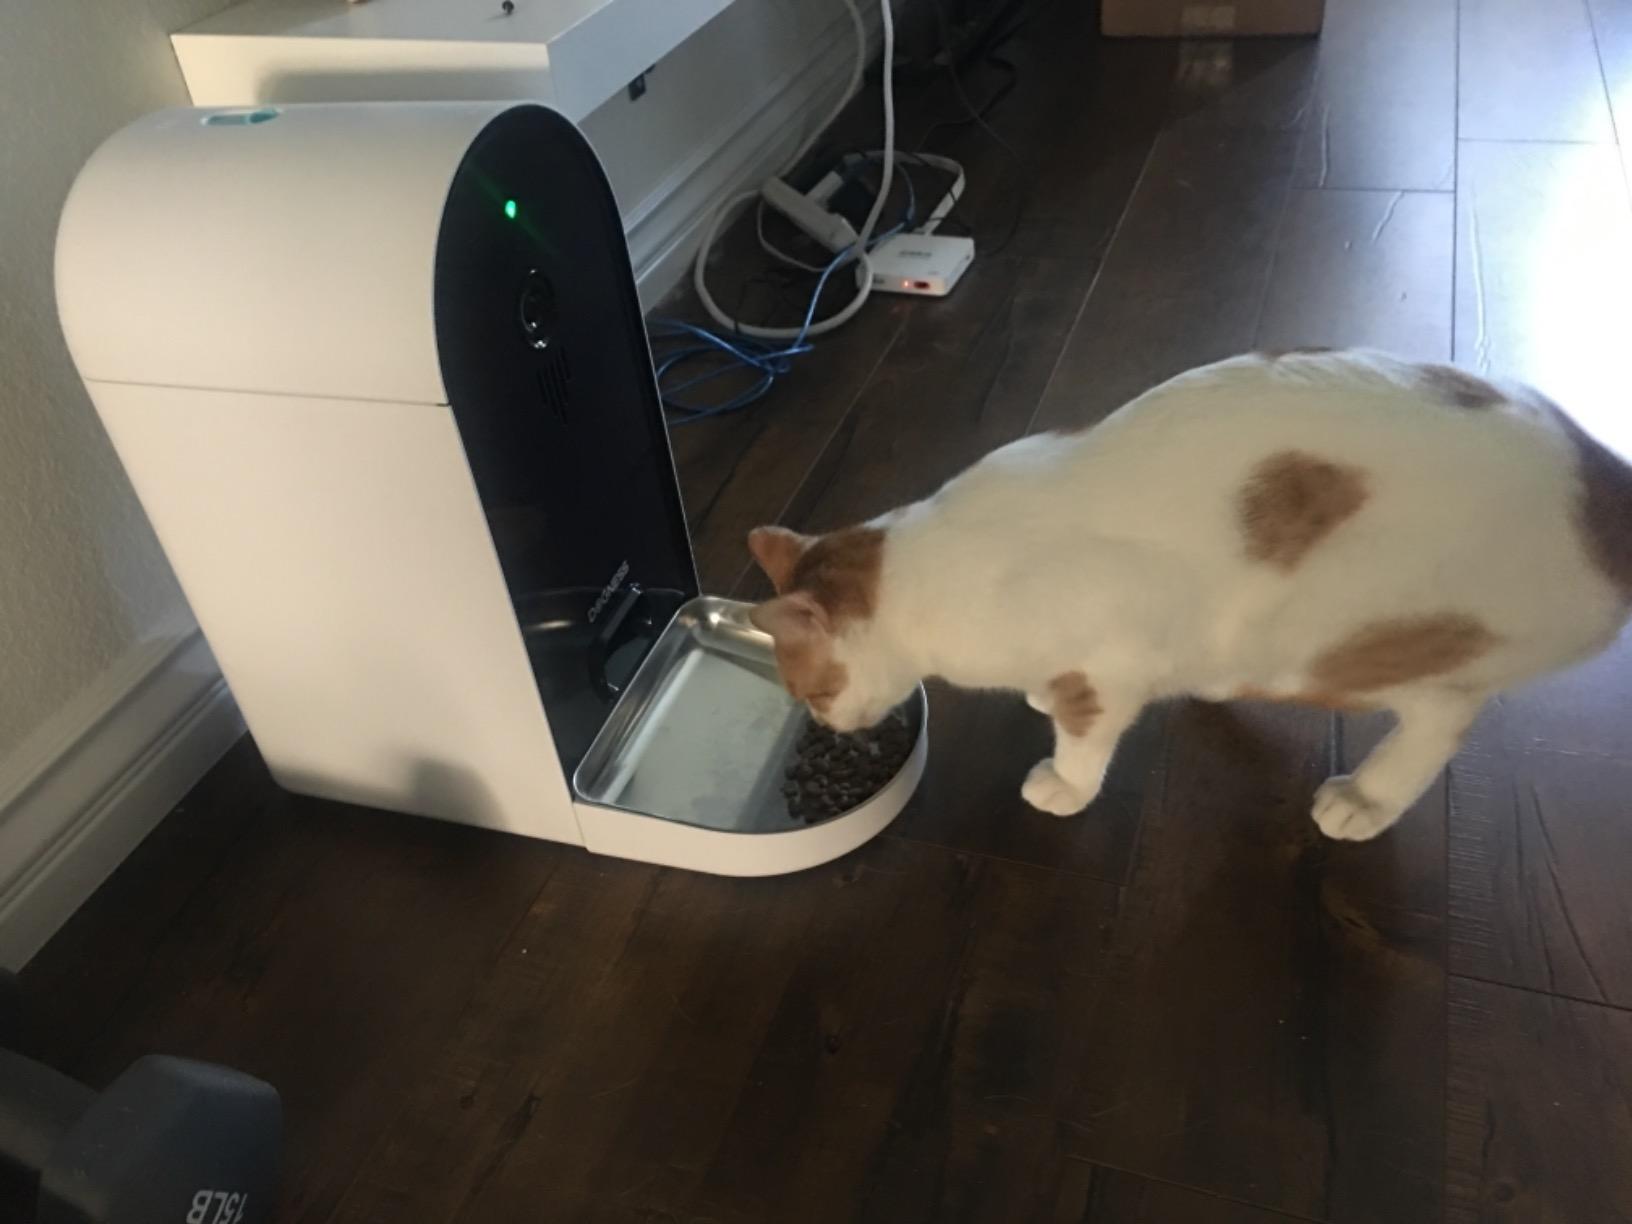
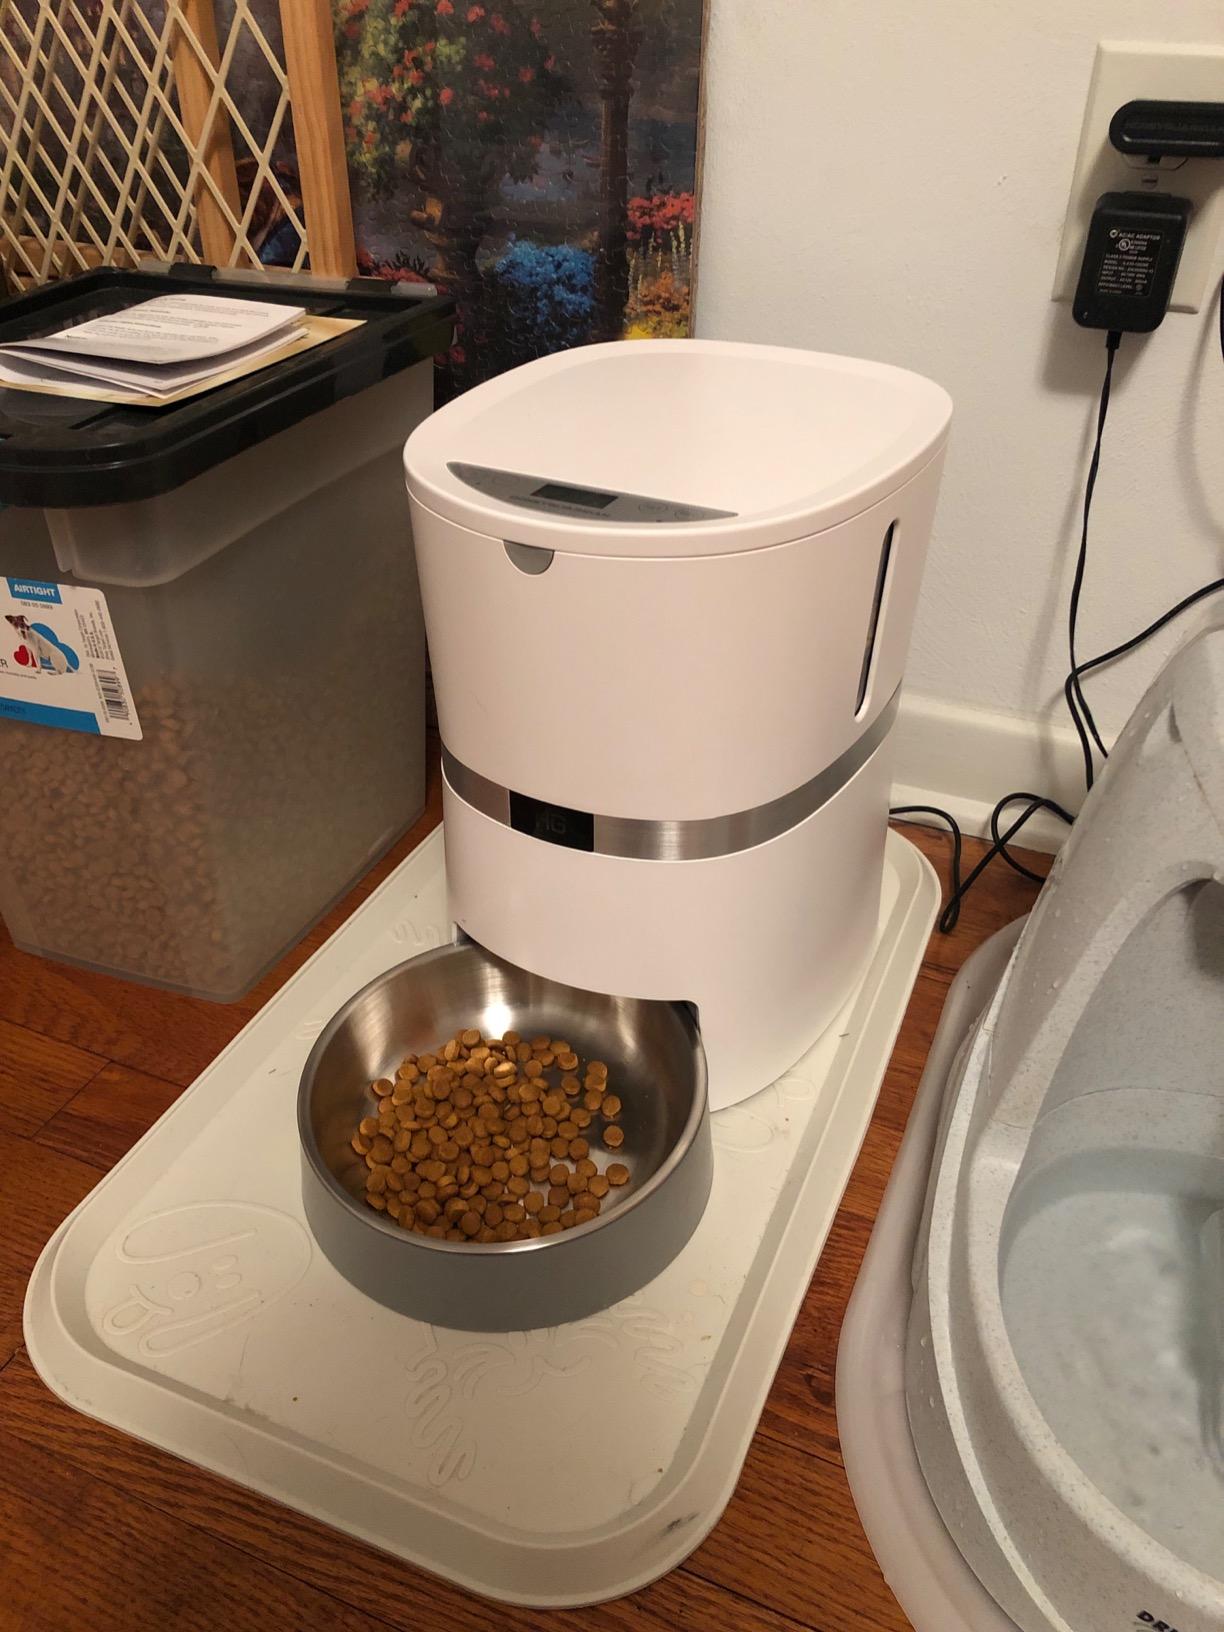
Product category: items_feeder
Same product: no